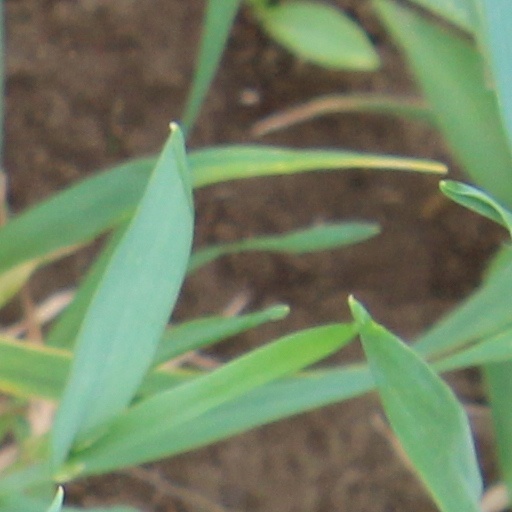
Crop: wheat